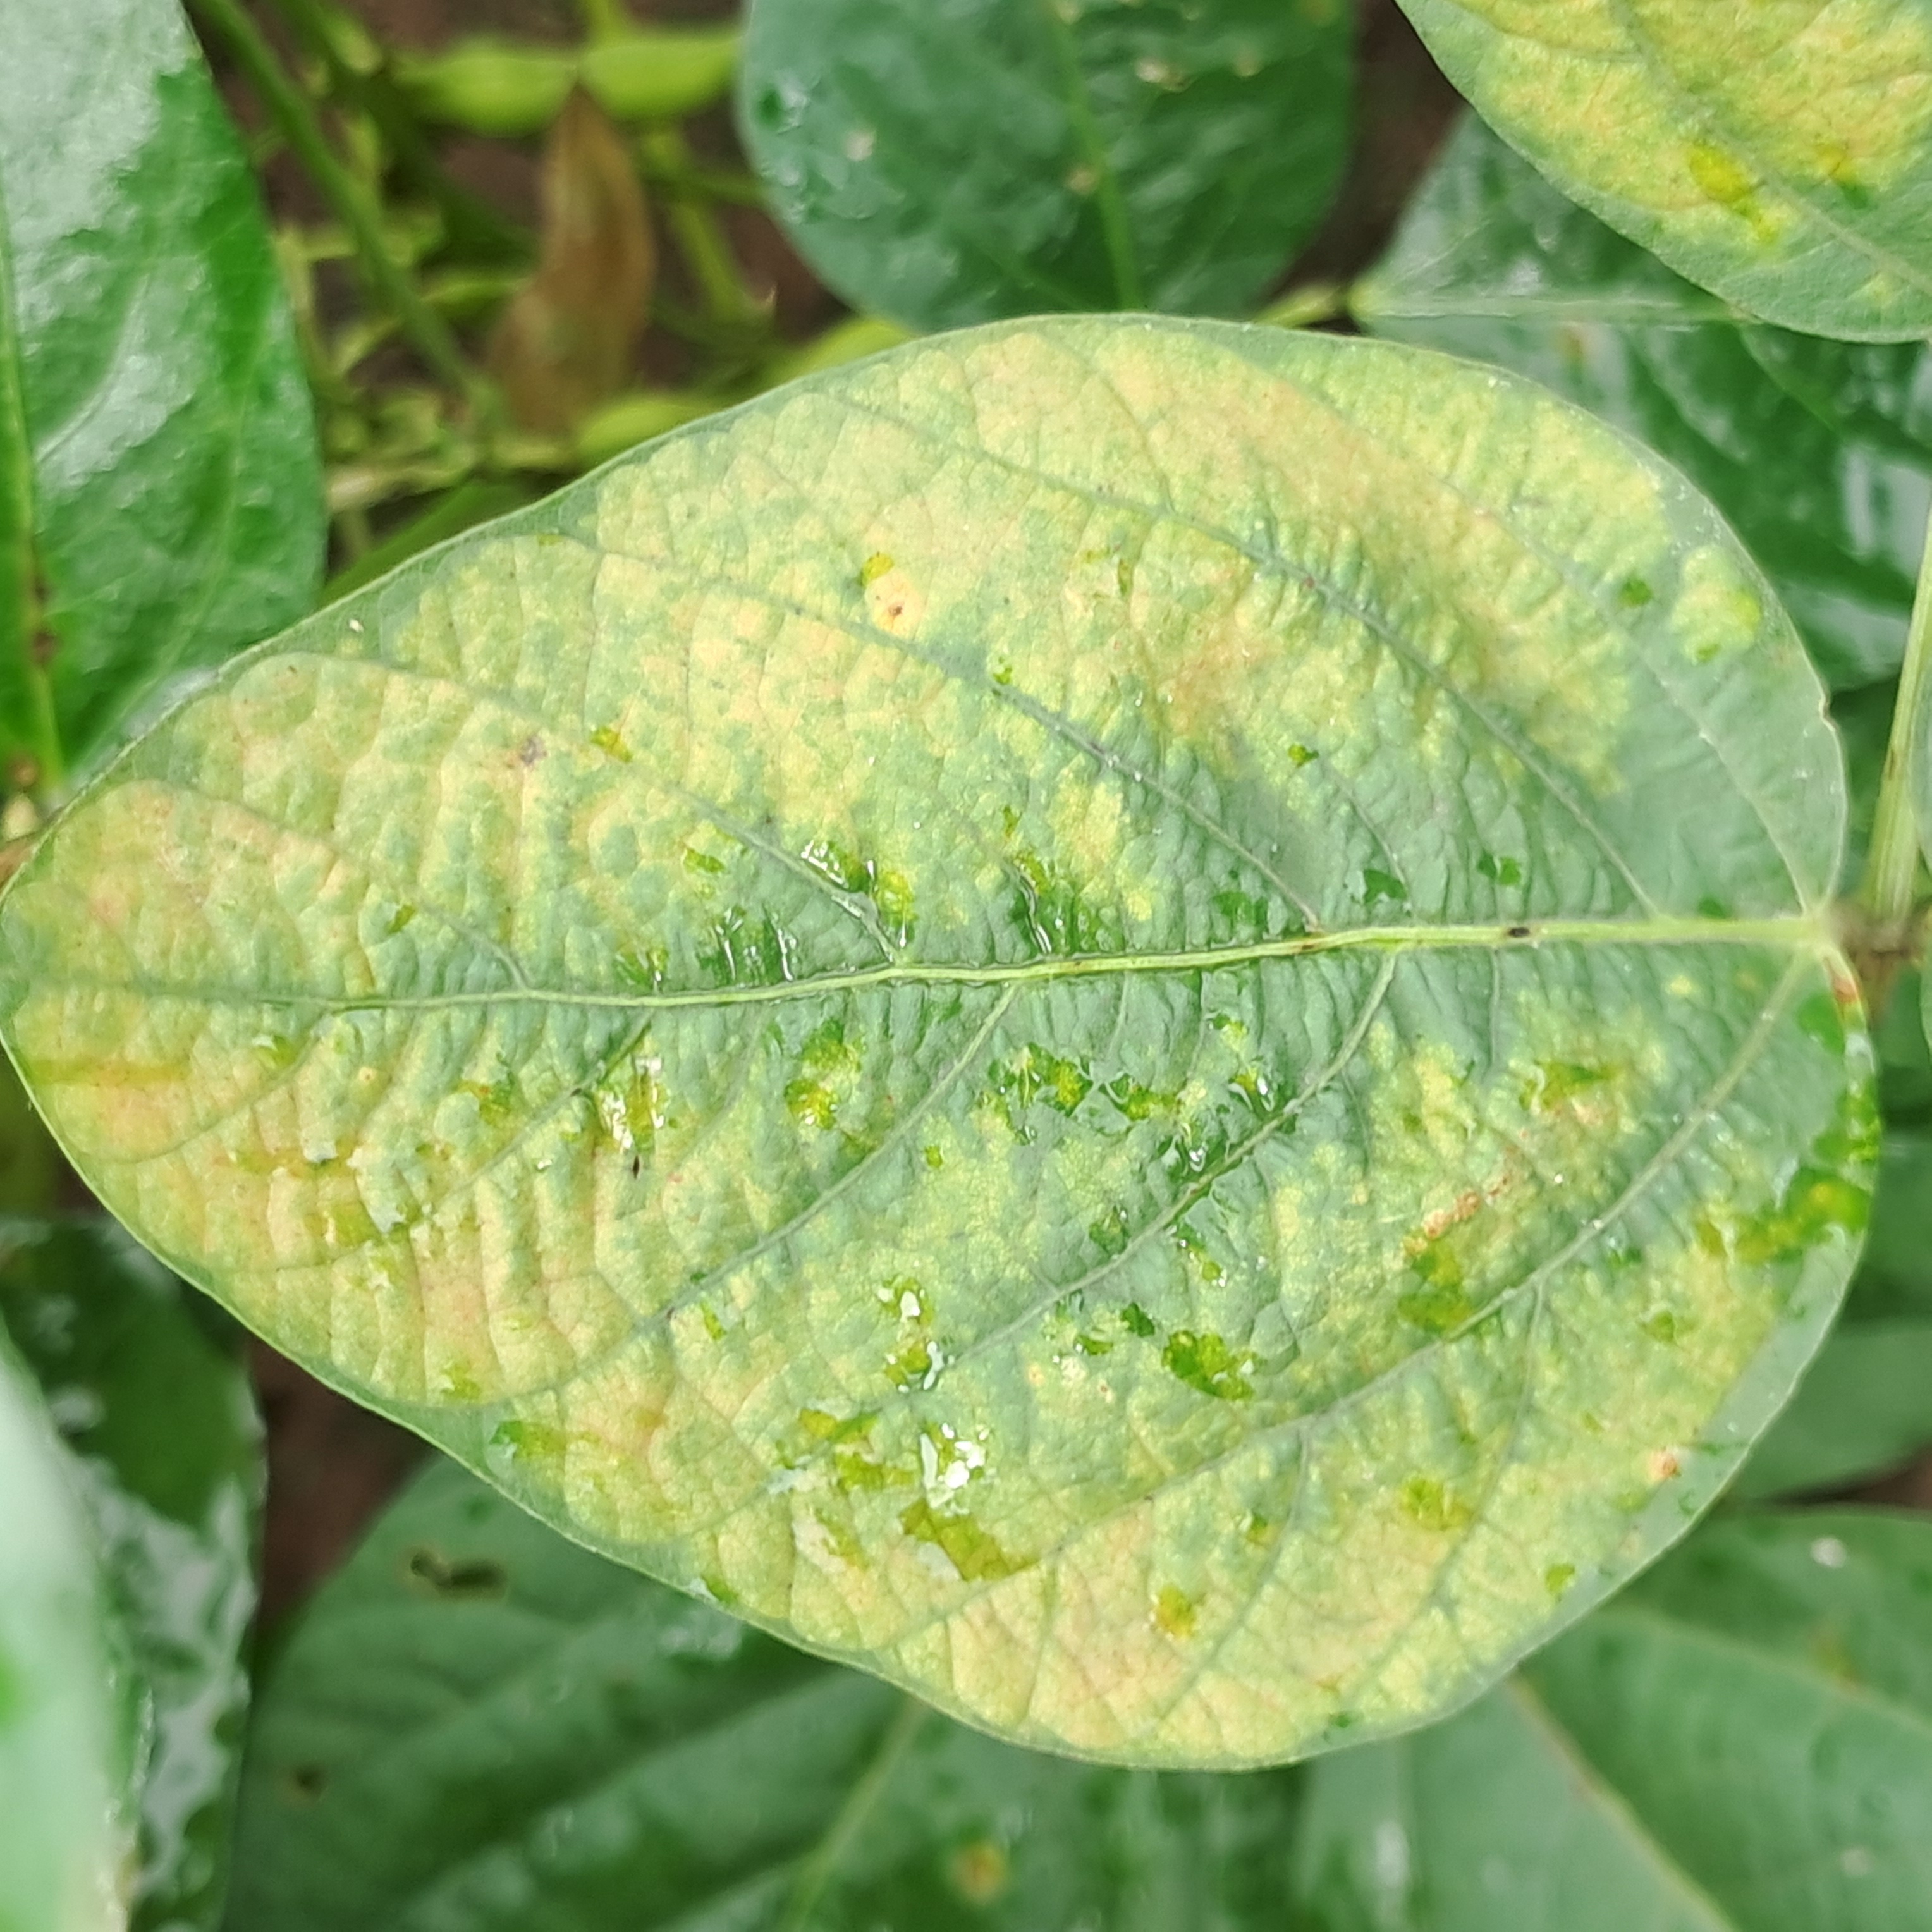
Label: Mosaic